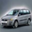
Label: automobile